Nelson Valdez

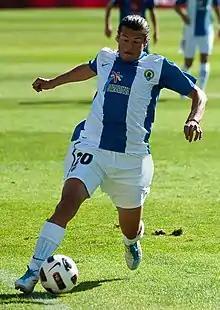
Valdez in action for Hércules CF, 2011

Valdez would finish the season having scored eight goals in 25 league appearances as Hércules would finish 19th in La Liga and face relegation. Having been partnered up front with David Trezeguet, the two had scored 20 goals between them for the 2010–11 season. Valdez took no part in the 2010–11 Copa del Rey which saw Hércules eliminated against Málaga in the round of 32. During his performance at the 2011 Copa América in July, it was reported in Spanish newspapers that a Wigan Athletic party had traveled to Spain to make a €4 million offer for the striker, which was rejected as they were told to put up more money to meet the €5 million release clause in Valdez's contract. Sunderland then proposed an offer of €4.2 million to sign Valdez, who by then had received a lucrative offer from PSV and also offers from Russia, Portugal and England. On 1 August it was reported by ABC de Sevilla that Real Betis had already begun negotiations with Hércules for Valdez as a replacement for Achille Emaná who was reported to being transferred to Saudi Arabia's Al-Hilal, where Hércules had asked for €4 million for the striker, Valdez was also reportedly tempted by Al-Hilal.